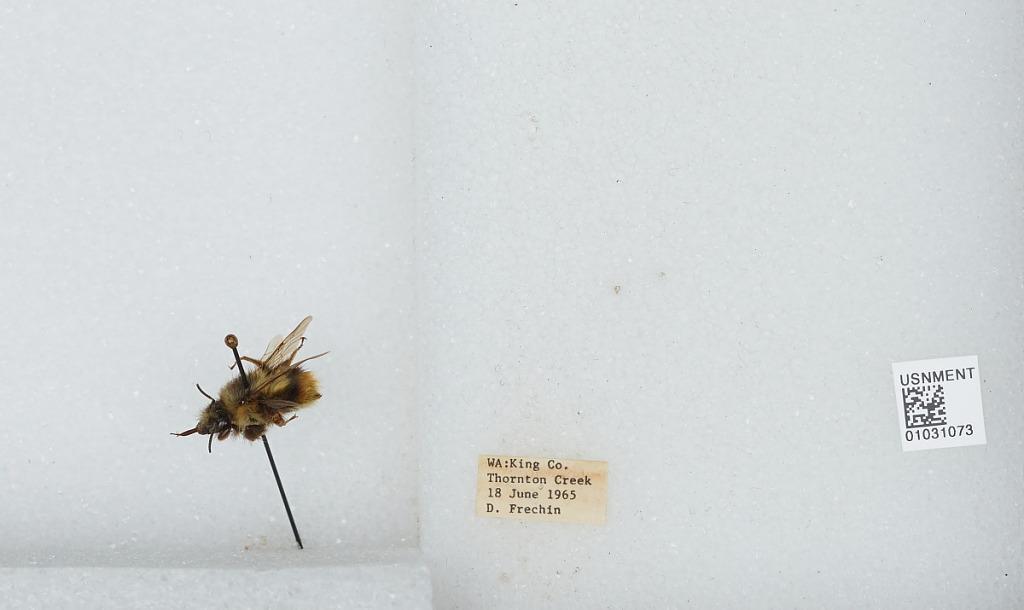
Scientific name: Bombus (Pyrobombus) mixtus Cresson
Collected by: D. Frechin
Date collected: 1965-6-18
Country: United States
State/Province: Washington
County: King
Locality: Thornton Creek
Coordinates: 47.7031, -122.309